List of CMLL Super Viernes shows in 2009

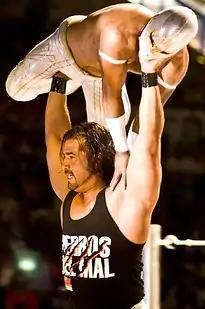
Místico (Masked) and Héctor Garza, both wrestled on 31 "Super Viernes" shows in 2009

CMLL Super Viernes is professional wrestling promotion Consejo Mundial de Lucha Libre's (CMLL) Friday night wrestling show that takes place in Arena México every Friday night unless a Pay-Per-View or a major wrestling event is scheduled to take place on that night. CMLL began holding their weekly Friday night "Super Viernes" shows as far back as 1938, with 2010 continuing the trend. Some of the matches from Super Viernes are taped for CMLL's weekly shows that air in Mexico the week following the Super Viernes show. CMLL presented 46 Super Viernes shows during 2009, originally scheduled to be 48 but the Swine Influenza epidemic of 2009 forced the cancellation of two shows, one in April and one in May. During the year Super Viernes was replaced by the 2009 "Homenaje a Dos Leyendas", "Infierno en el Ring", CMLL 76th Anniversary Show and "Sin Salida".